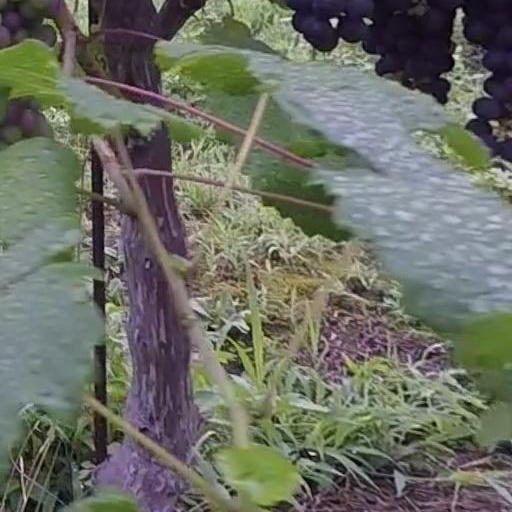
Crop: grape